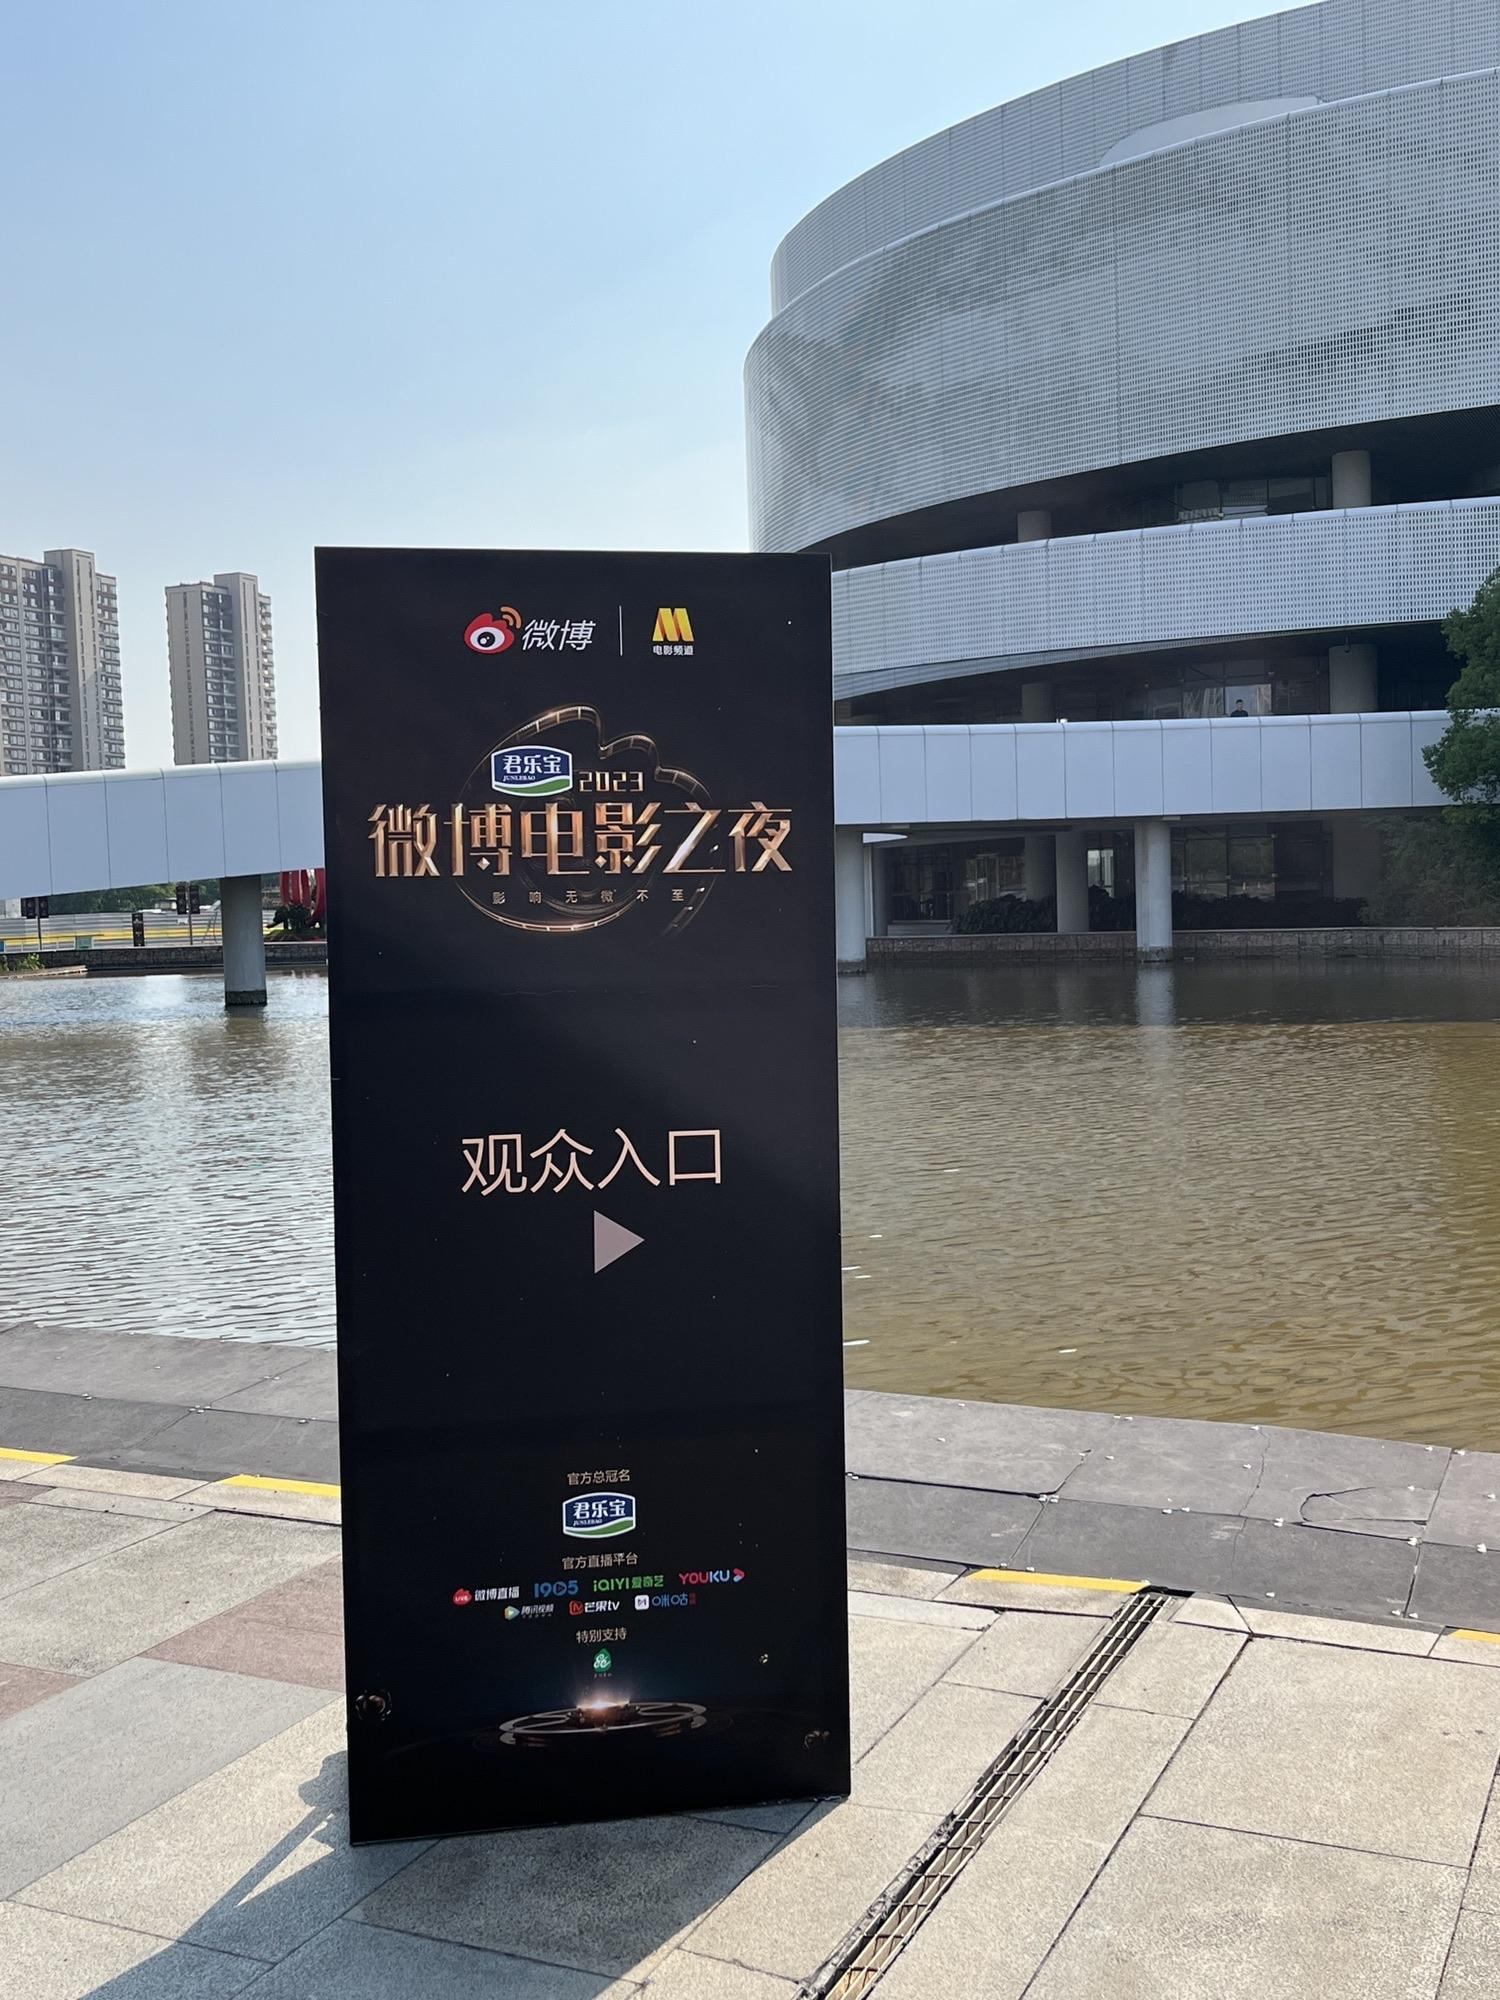
地标名称：保利大剧院(前进西路店)
所在城市：苏州市·昆山市